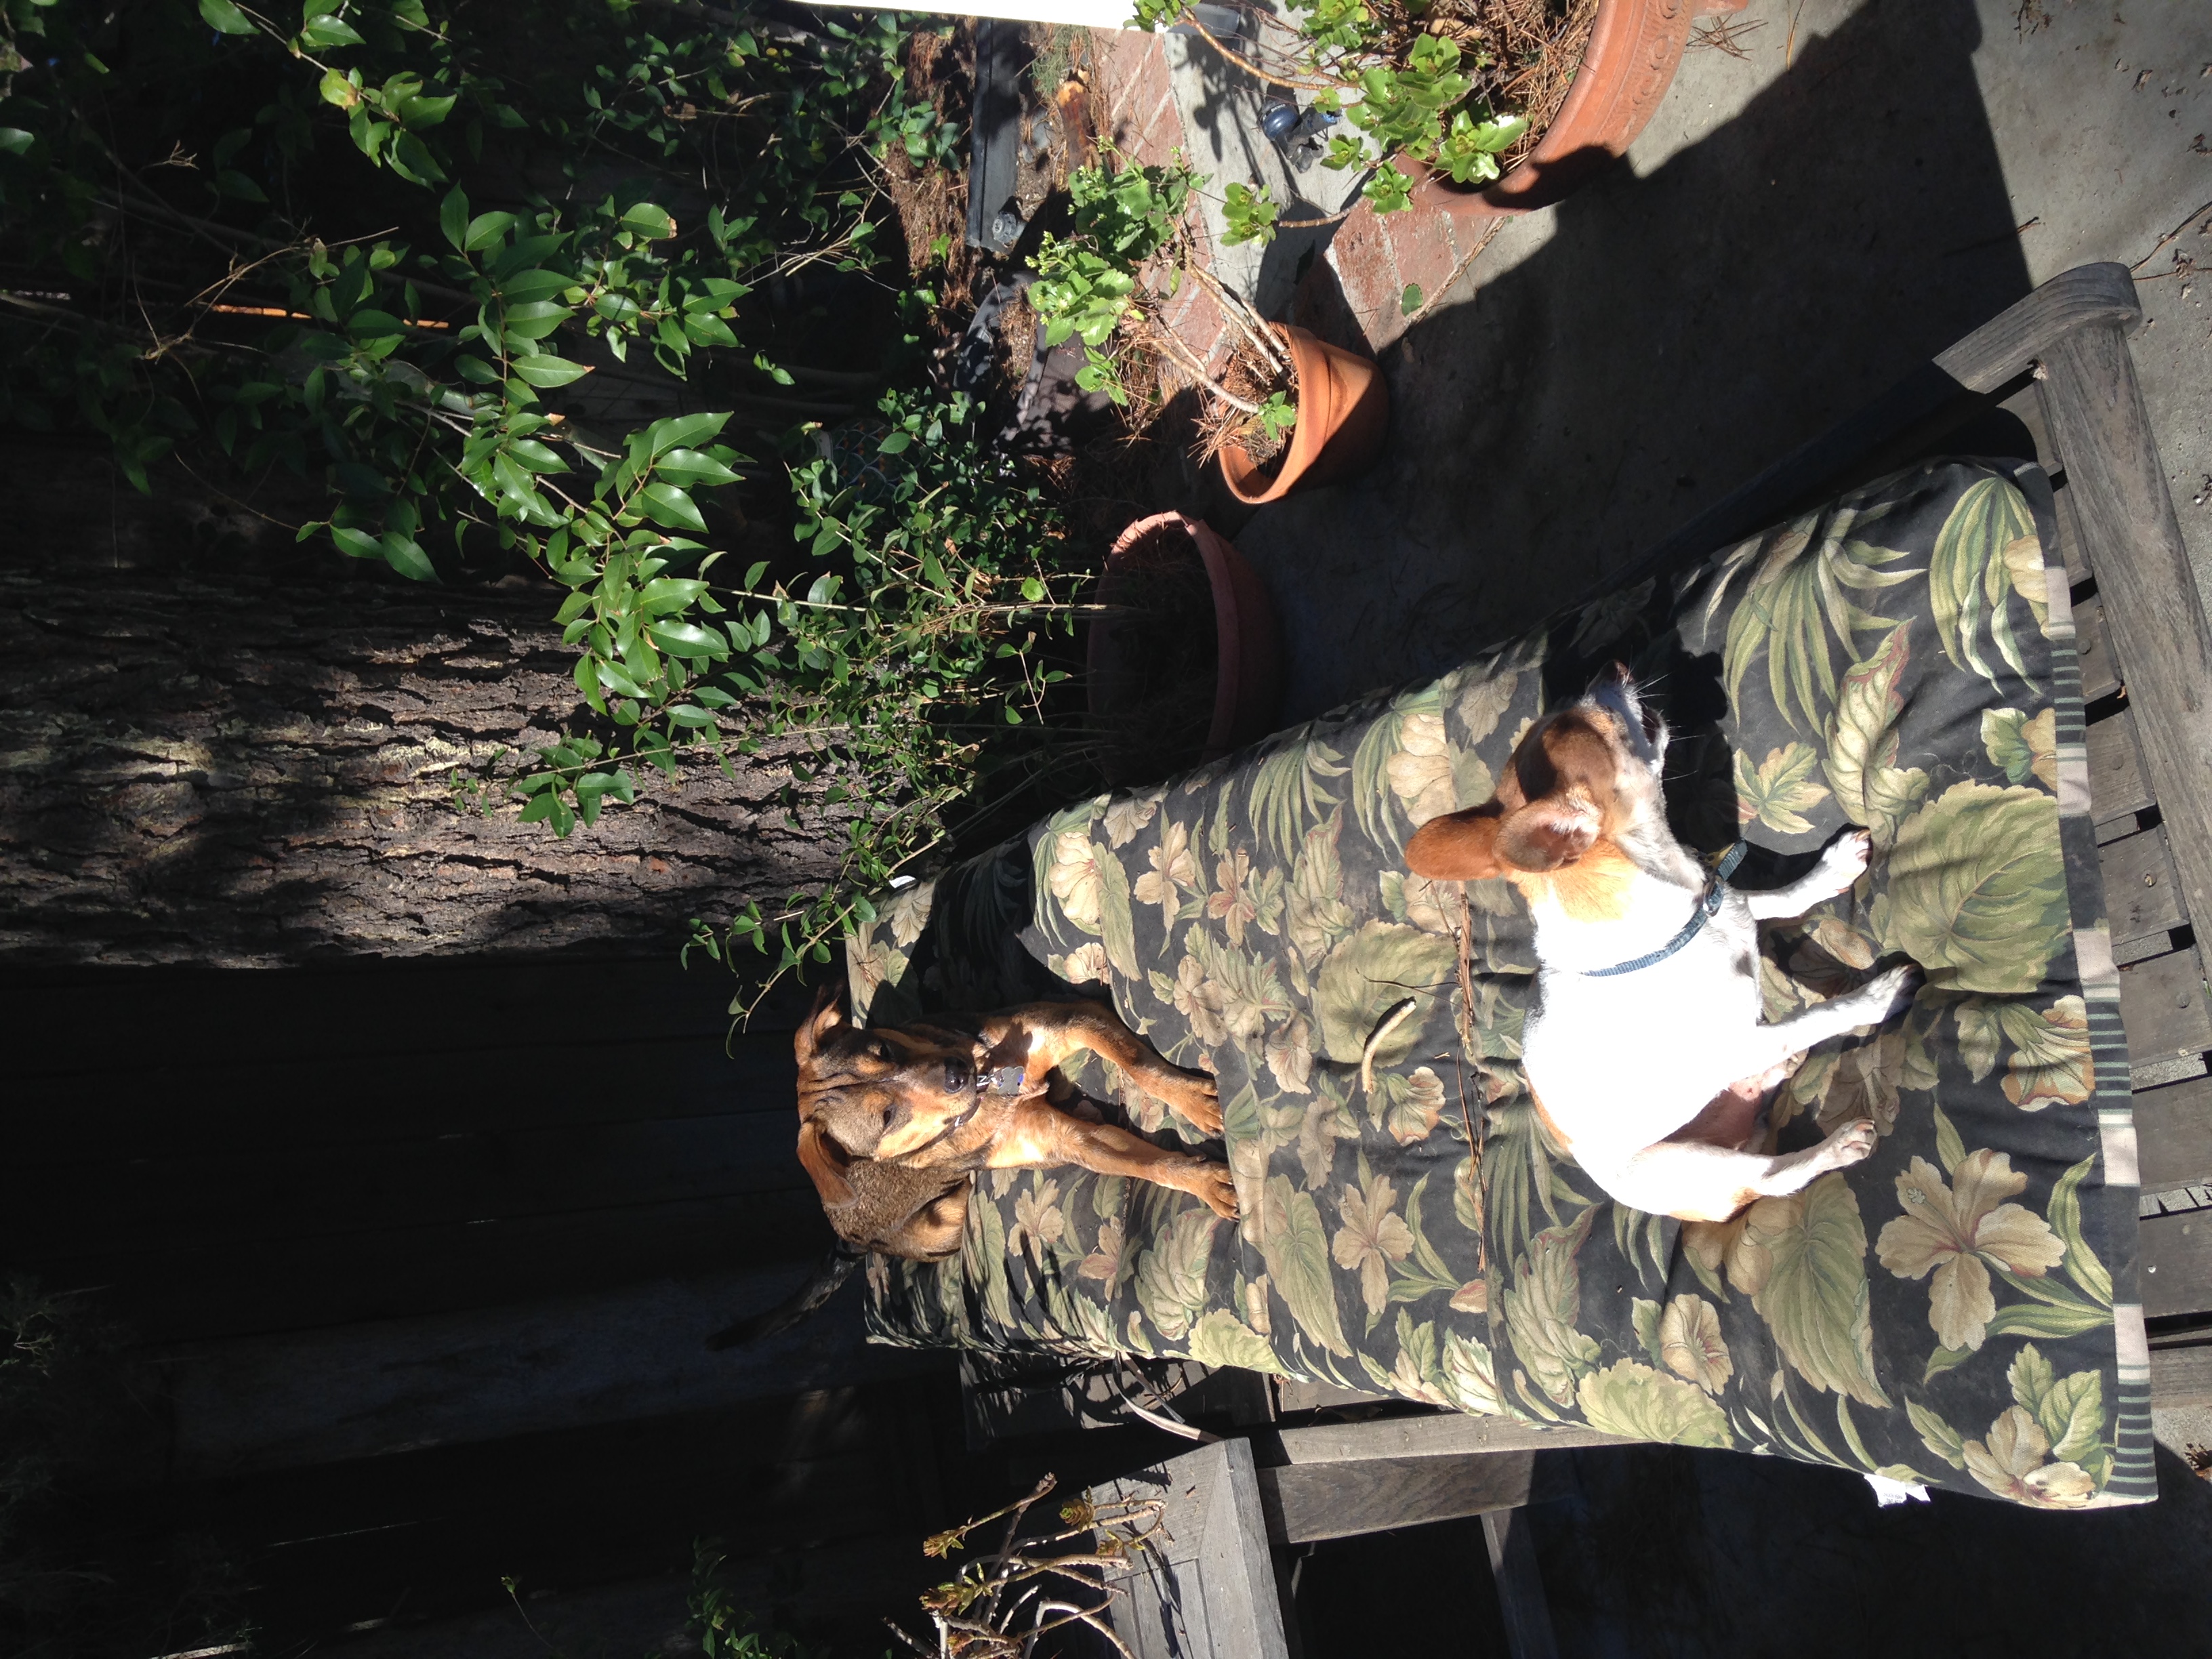
backyard